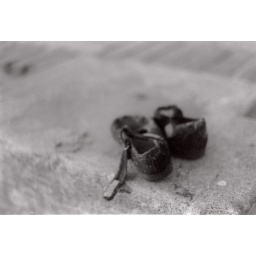
Taken for my film black and white class. I found these shoes on Aptos beach in California